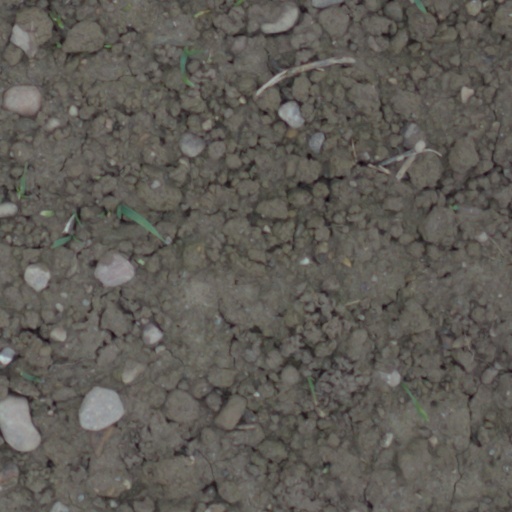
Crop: wheat